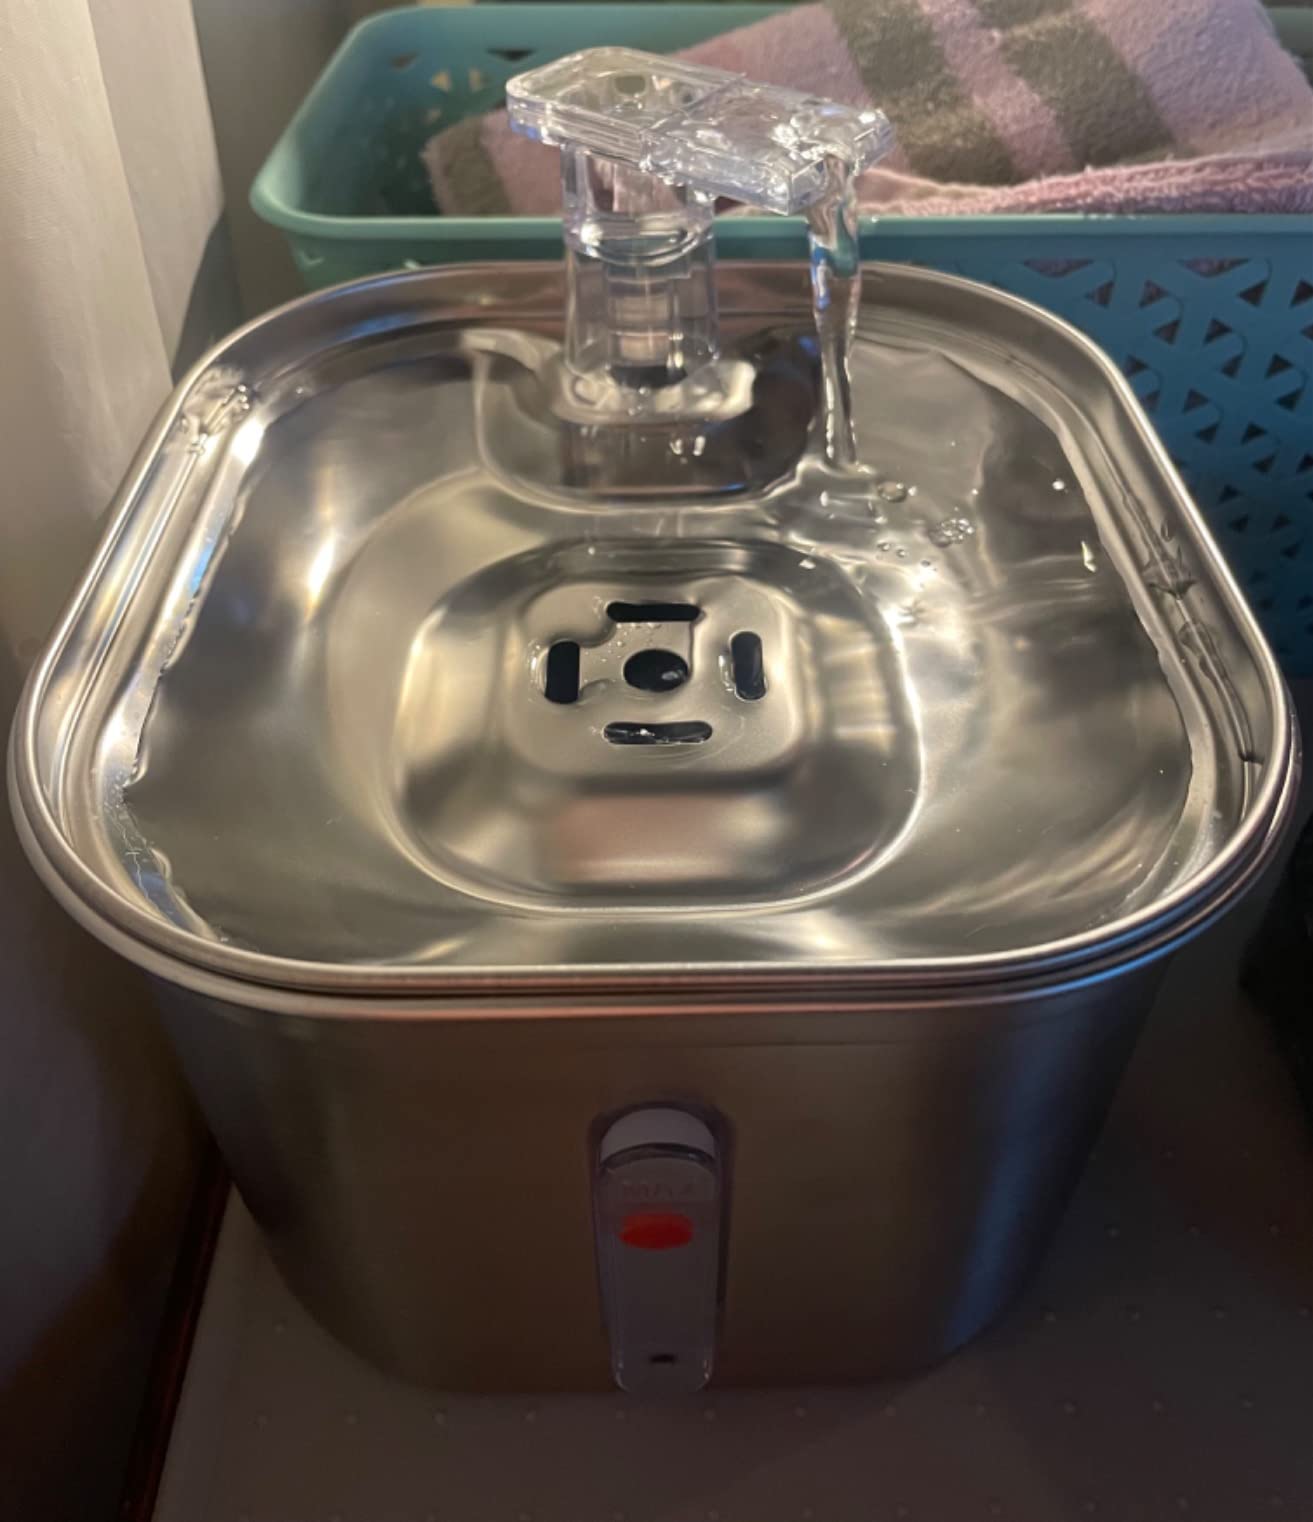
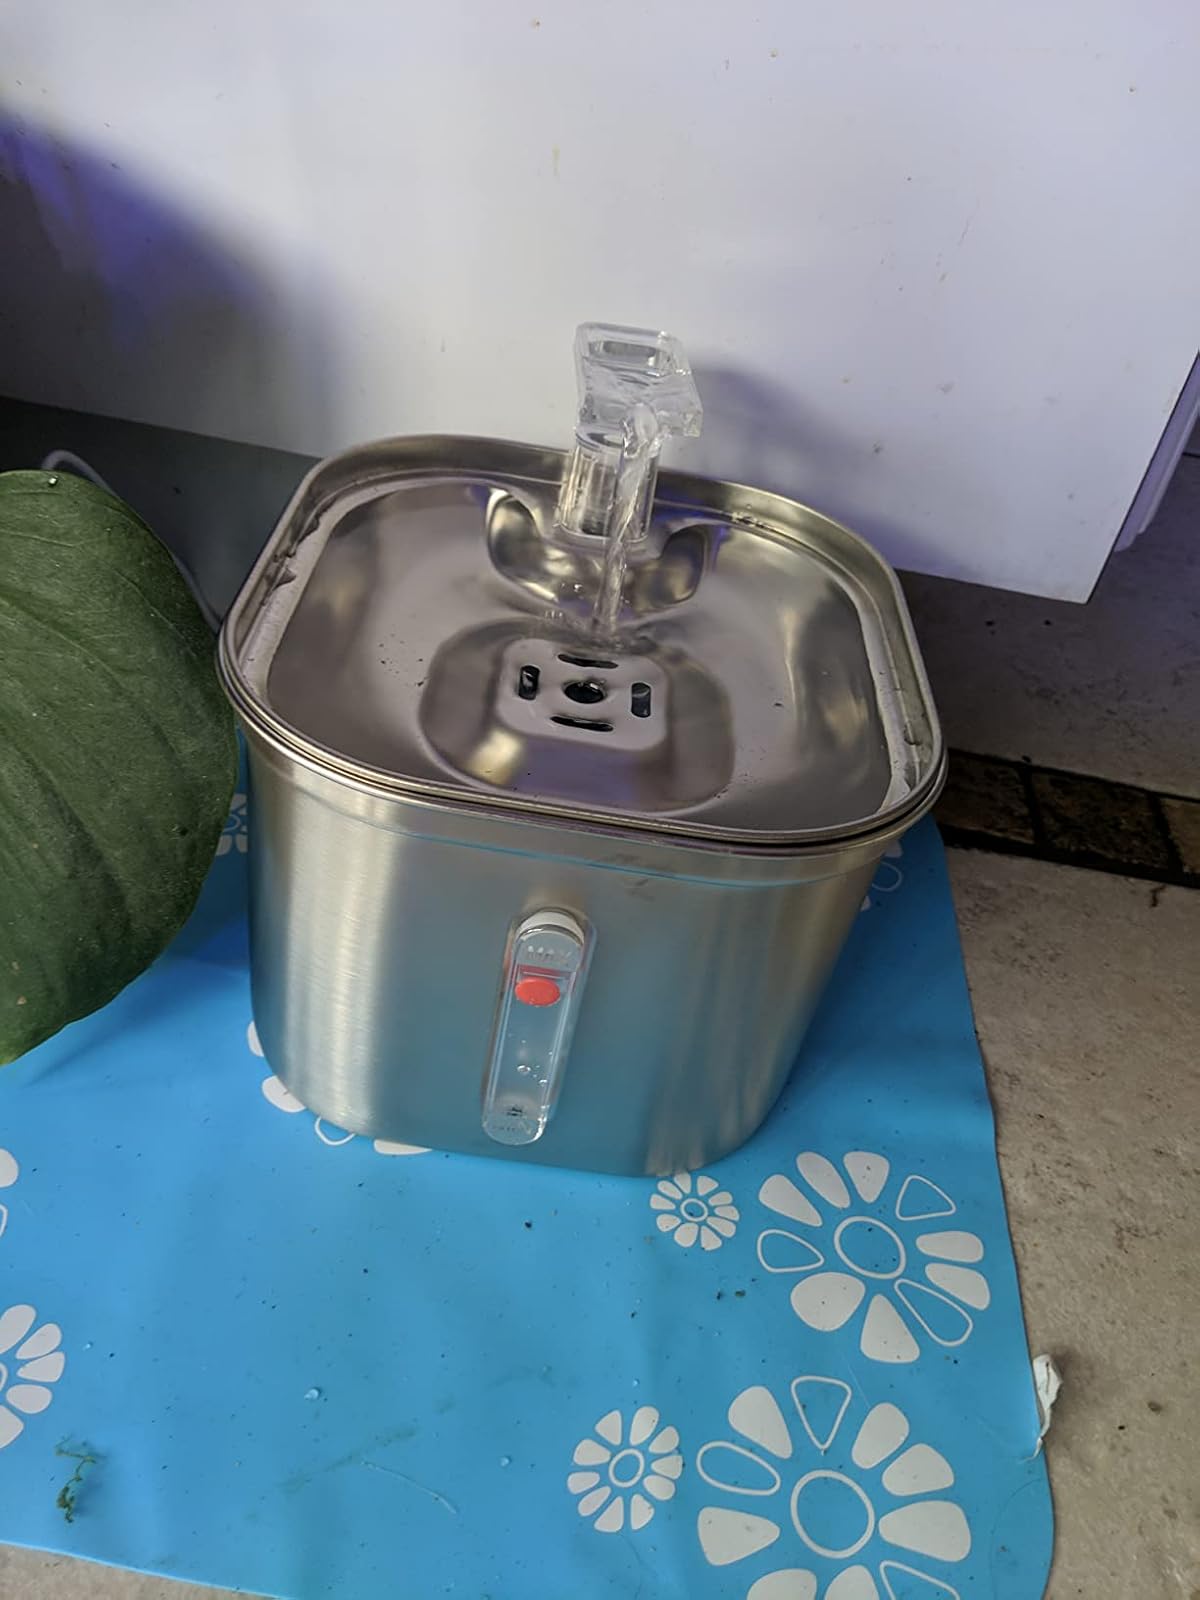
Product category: items_bowl
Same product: yes